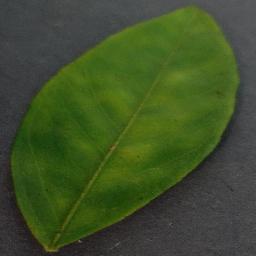
Label: Orange___Haunglongbing_(Citrus_greening)